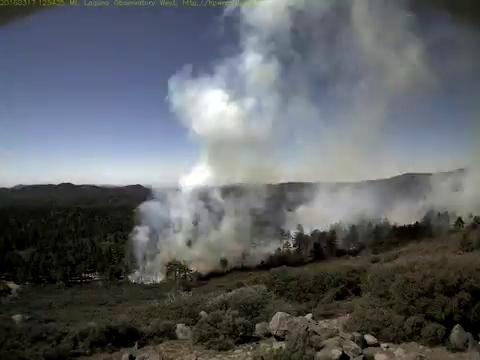
Fire: no
Smoke: yes